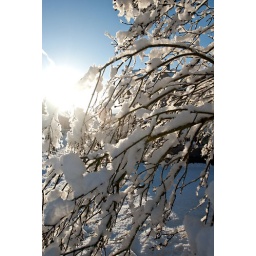
Heavy snow in Luncarty has trapped our car in the driveway but today the sun is out and the sky is blue!